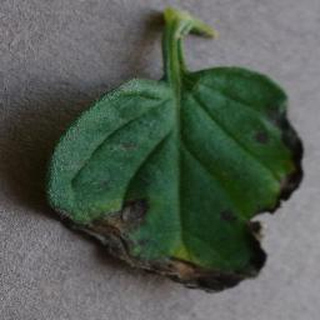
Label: tomato_early_blight